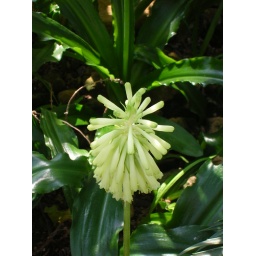
another flower in the temperate house